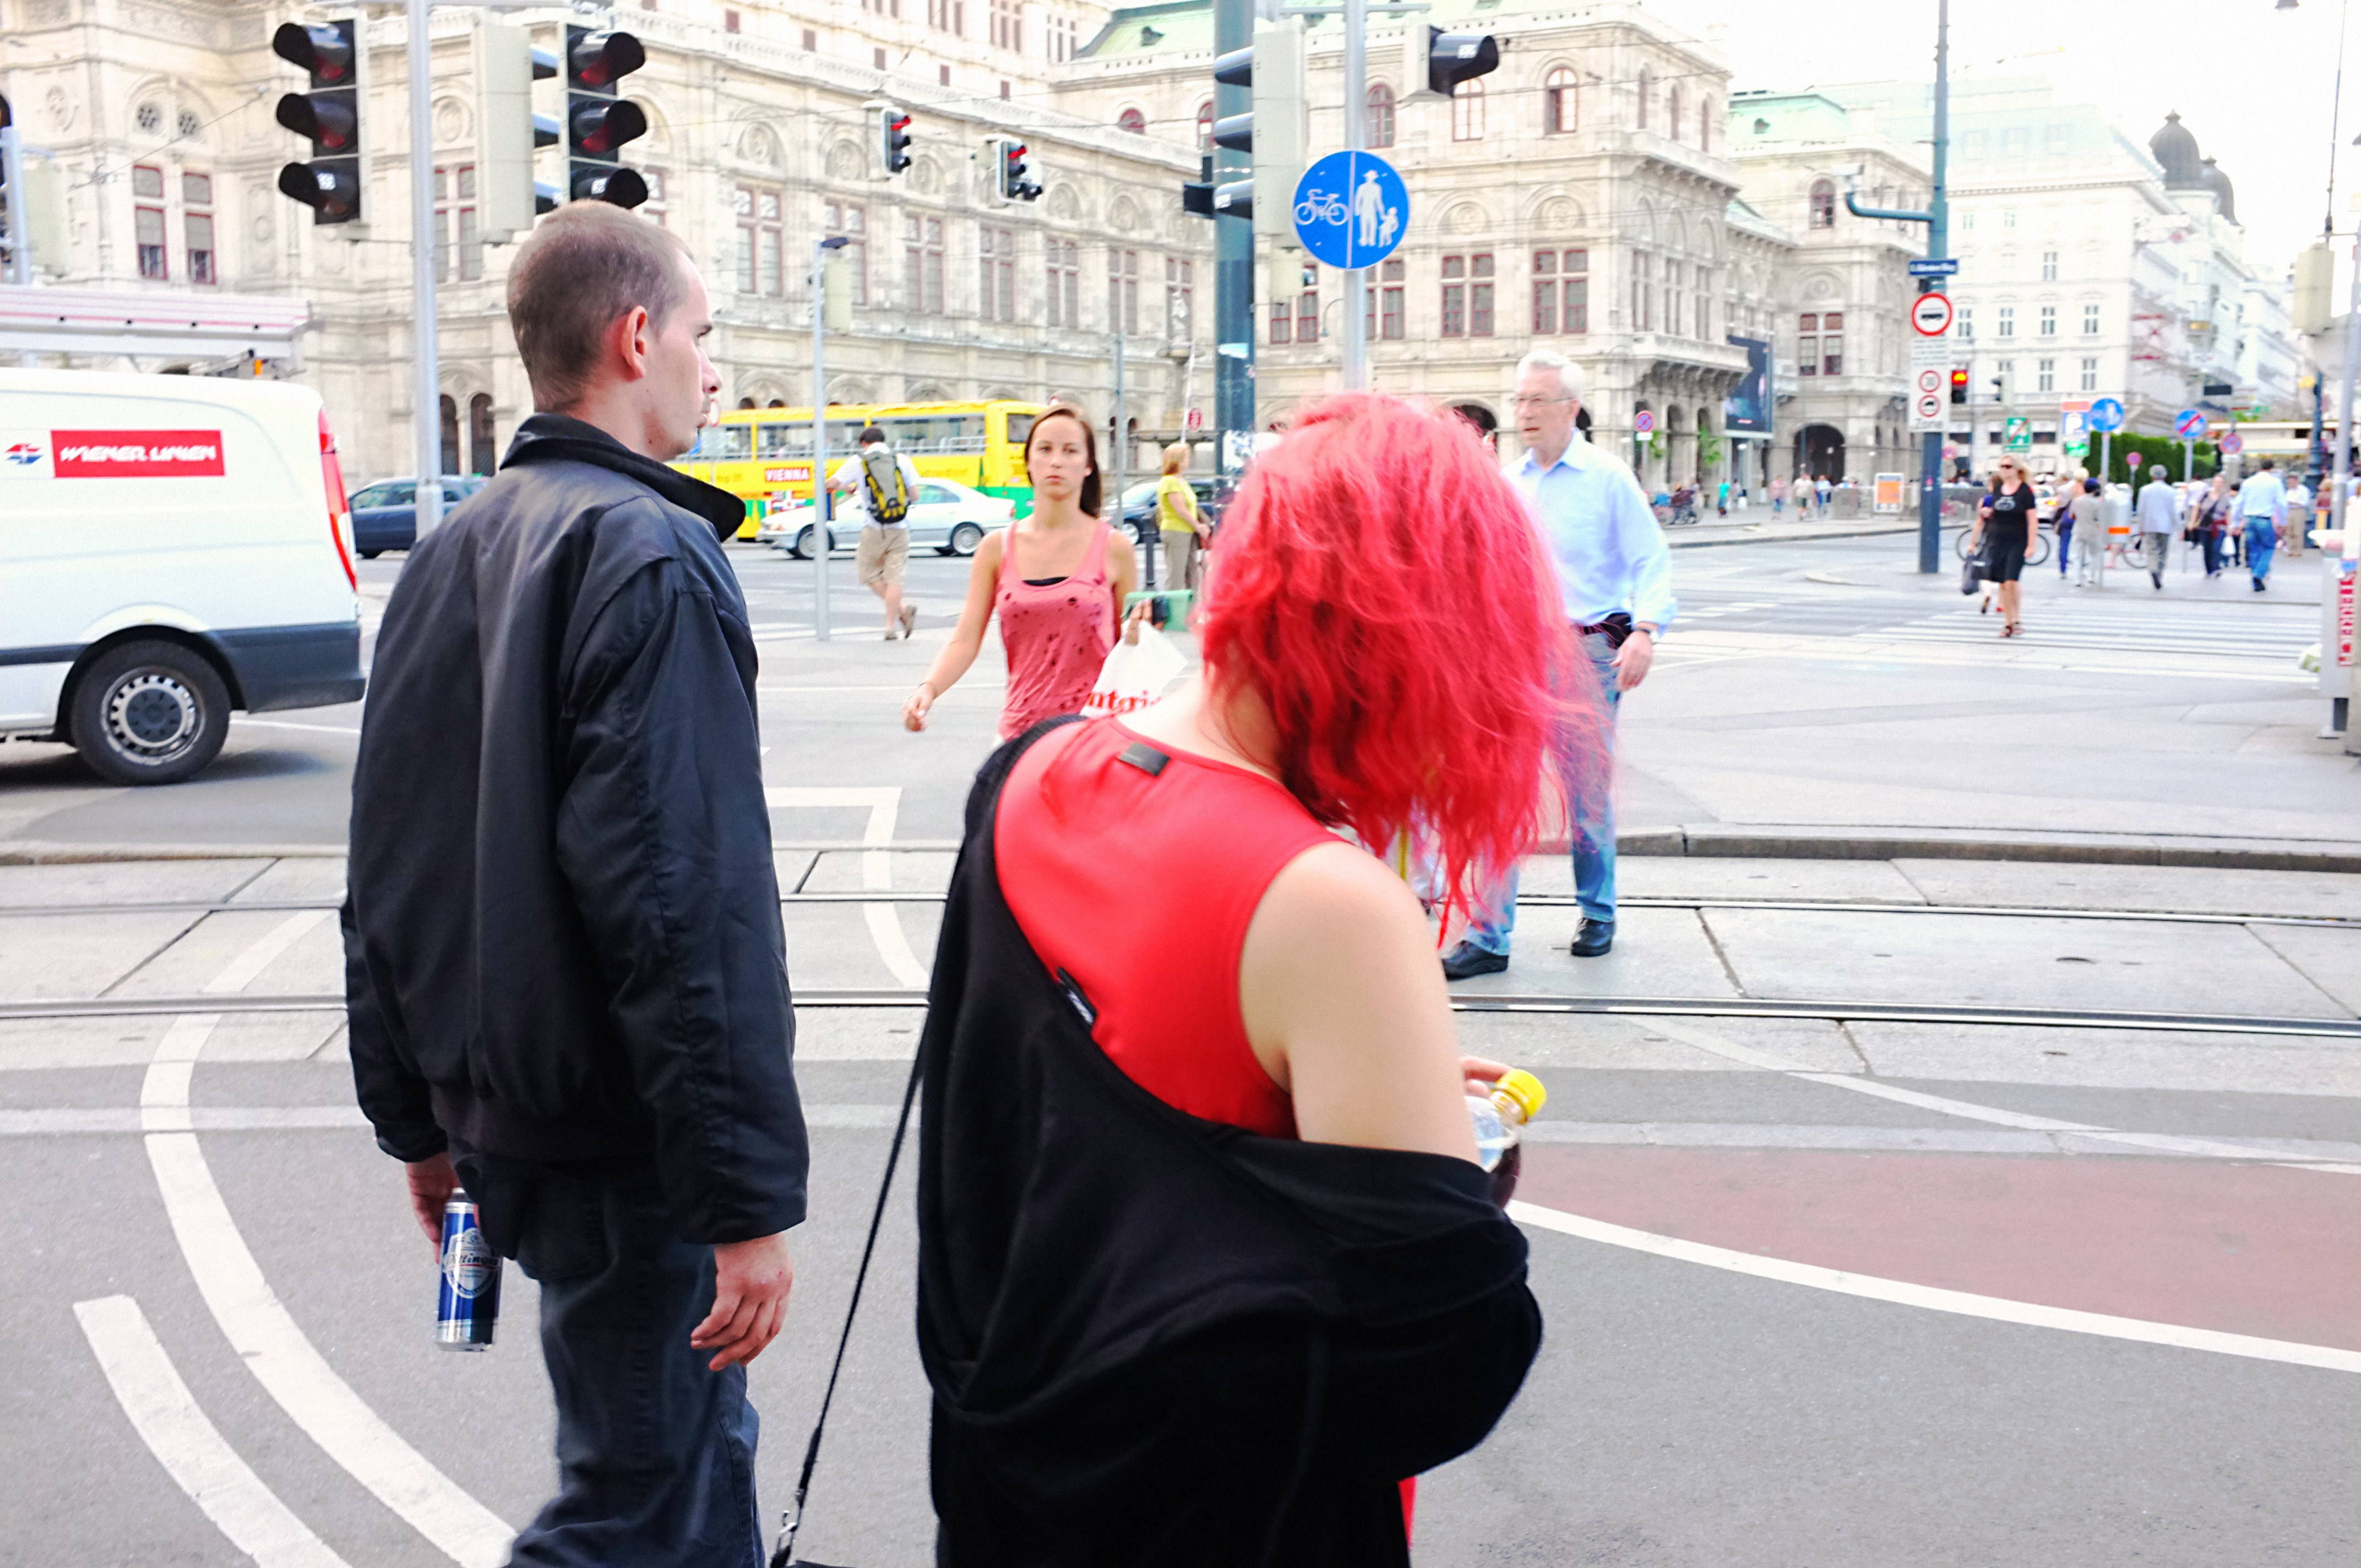
pedestrian, person, road, street, running, urban, crowd, fujifilm, race, marathon, sports, vienna, x100, fuji, endurance, wien, athletics, finepixx100, physical exercise, human action, long distance running